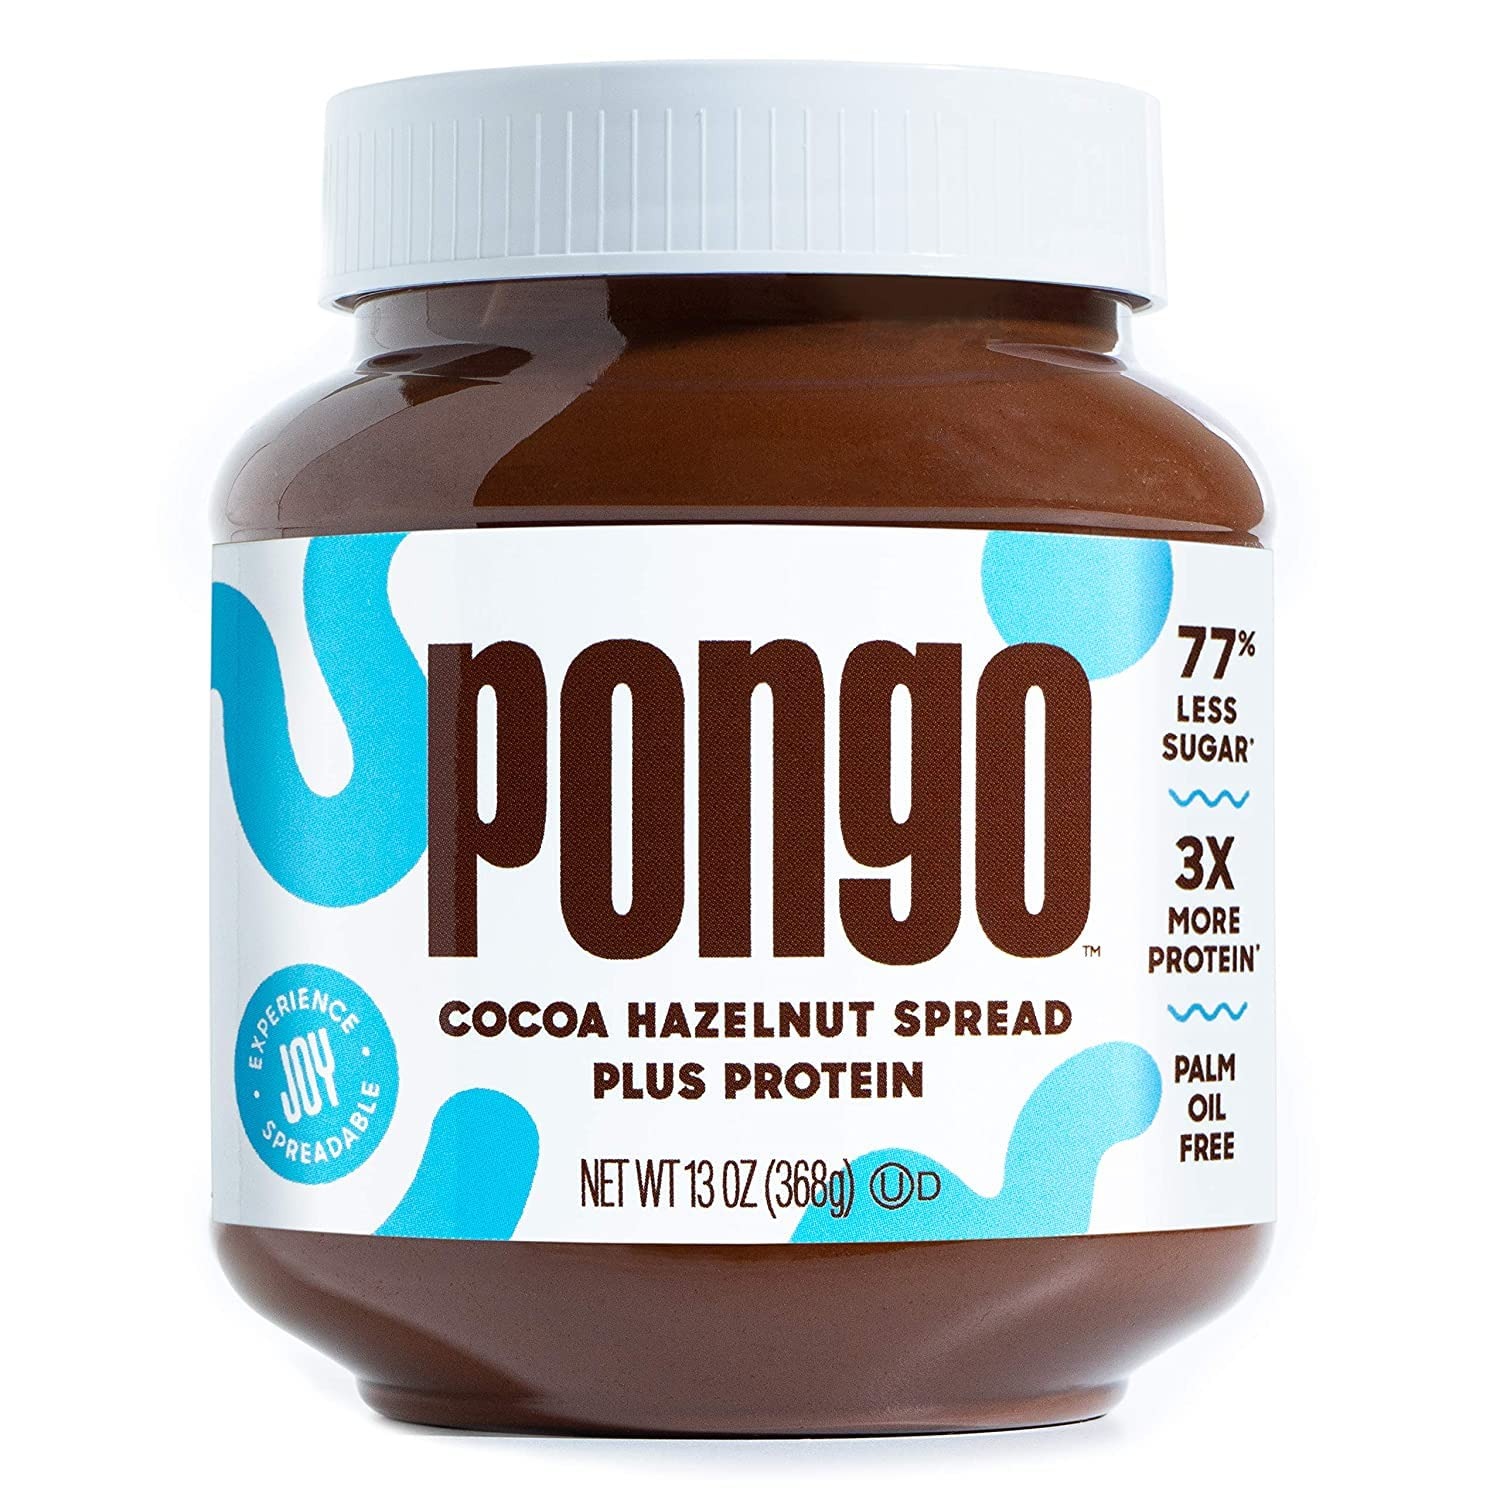
Item Name: Pongo Cocoa Hazelnut Protein Spread - Low Sugar, Low Carb Sauce, Keto-Friendly Chocolate Dessert Topping (13 oz Jar)
Bullet Point 1: WHEY PROTEIN HAZELNUT SPREAD: Elevate your snacking with our high protein hazelnut spread, featuring 7 grams of protein per serving. This protein-packed spread is ideal for maintaining energy levels, making it a staple in your fitness-focused diet.
Bullet Point 2: RICH COCOA & CREAMY NUT BUTTER: Indulge in our premier protein cocoa hazelnut spread, a delectable fusion of rich cocoa and creamy hazelnuts. Spread it on bagels, rice cakes, english muffins, waffles, dipped in fruit, oatmeal, in smoothies or coffee.
Bullet Point 3: KETO FRIENDLY AND LOW CARB SNACK: Designed for those seeking keto snacks, our cocoa hazelnut spread offers a satisfying low carb option. With only essential ingredients, it supports a keto lifestyle while delivering a burst of flavor.
Bullet Point 4: LOW SUGAR AND GLUTEN FREE: Enjoy guilt-free indulgence with our low sugar, gluten free nut butter spread. Crafted for those who prioritize health, it offers a deliciously sweet experience without the added sugar.
Bullet Point 5: HEALTHY HAZELNUT SPREAD: Our creamy gluten-free hazelnut paste features 3x the amount of protein and 77% less sugar than other hazelnut chocolate spreads. We don't use artificial sweeteners, cane sugar or palm oil, so you can have a protein-packed snack with fewer calories and less guilt.
Product Description: On the hunt for a delicious spread with more protein content? Make no mistake - toast is always a great idea in the morning. There’s nothing quite like scanning your cupboards for the perfect spread to slather onto your bread. However, you may find that you don’t have plenty of exciting options left. Worse, you realize that the options that you do have in your pantry aren’t particularly great for your diet. These spreads are either very high in sugar content or very low in protein. Sure, they may taste alright - but don’t you wish you had something in your kitchen that’s as good for your well-being as they are tasty? Enjoy a protein-rich and flavorful snack with the Pongo Cocoa Hazelnut Protein Spread! What good is a yummy snack if it ruins your diet by piling on calories and carbs? And, on the other hand, what good is a healthy option if it does nothing to satisfy your tastebuds? With this chocolatey jar of hazelnut spread, we strive to strike the perfect balance between flavor and nutrition. Without artificial sweeteners, the decadent and natural flavors of cocoa and hazelnut are brought to the forefront. Our jars have 3x more protein and 77% less sugar than common hazelnut spreads available in the market. Let the 7g of protein in each serving help you hit your protein goals for the day! More than spreading it on toast, our protein spread is also great as a dip for your favorite fruits, from bananas to strawberries to slices of apple. Drizzle it onto your pudding or bowl of oats. Or, add it into your pre- or post-workout smoothies or shakes for a delicious treat! More reasons to add a jar of this protein spread to your pantry: ✅ No palm oil ✅ A sustainable option ✅ Supports The Orangutan Project ✅ Comes in a 13 oz. jar It’s time to make better snack choices. Add the Pongo Cocoa Hazelnut Protein Spread to your cart NOW!
Value: 13.0
Unit: Ounce

Price: 18.81